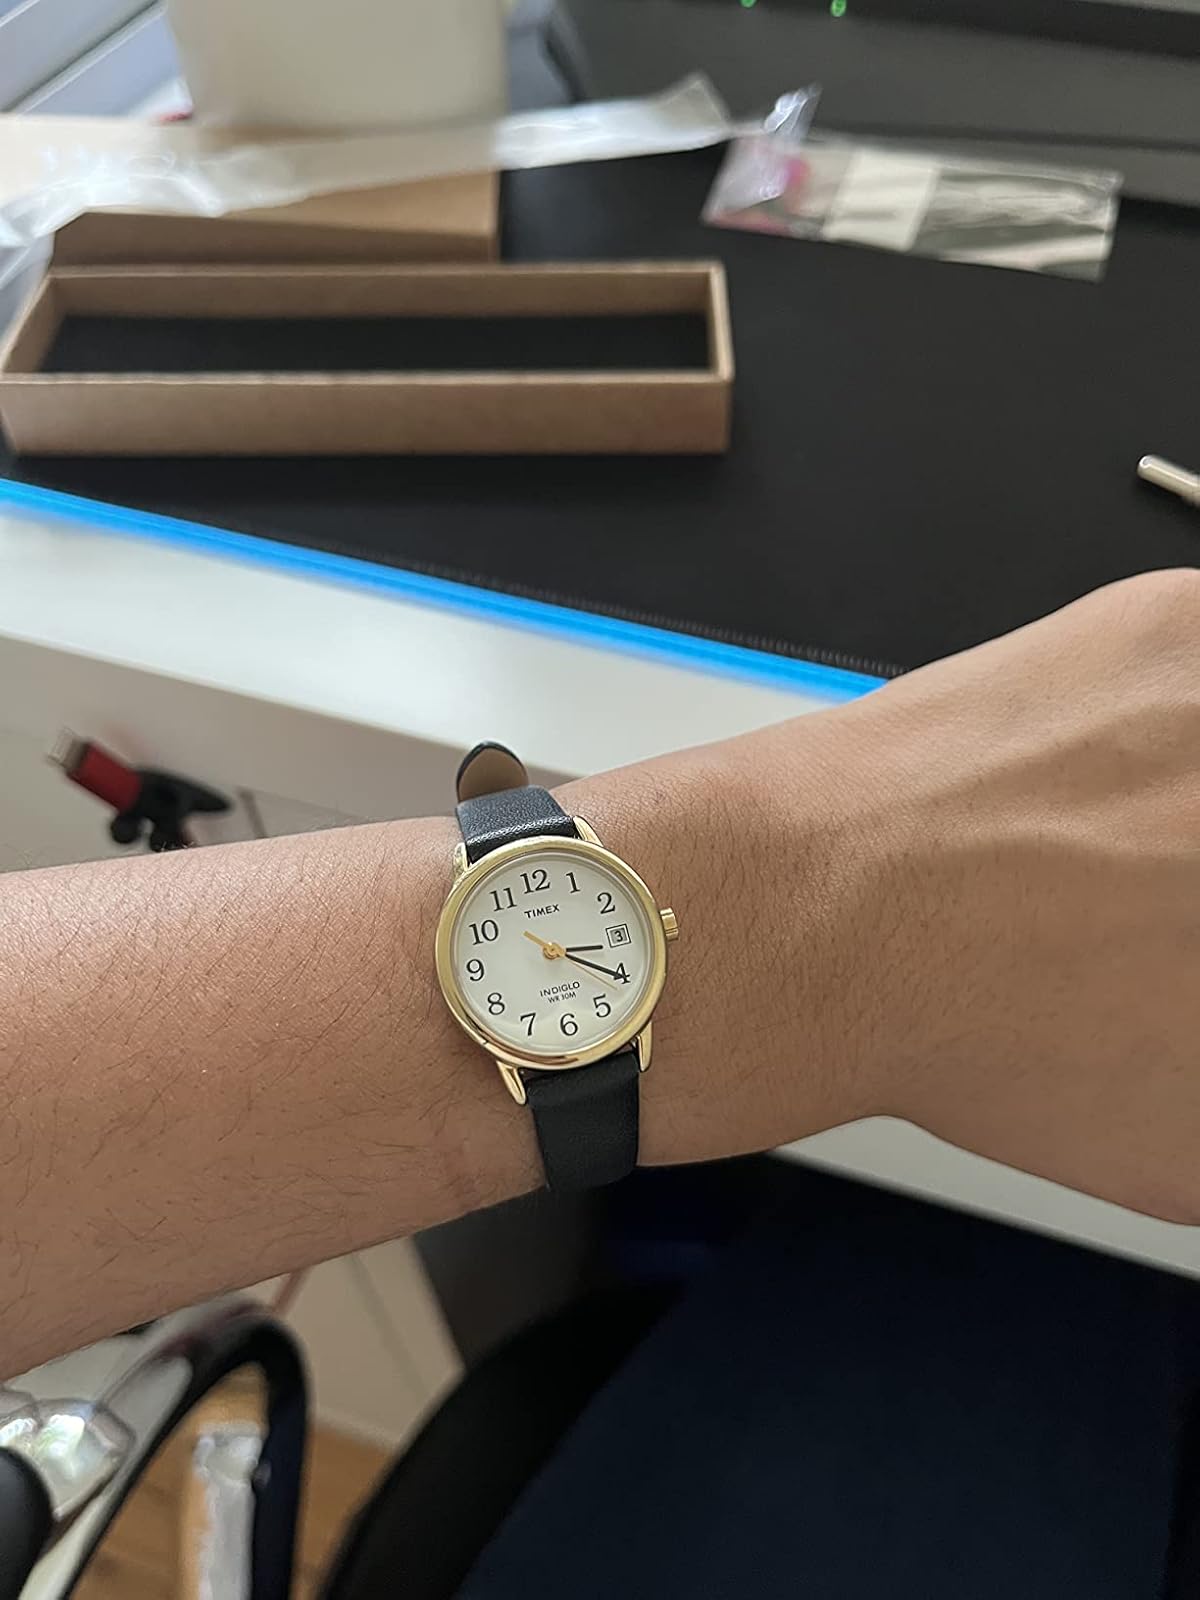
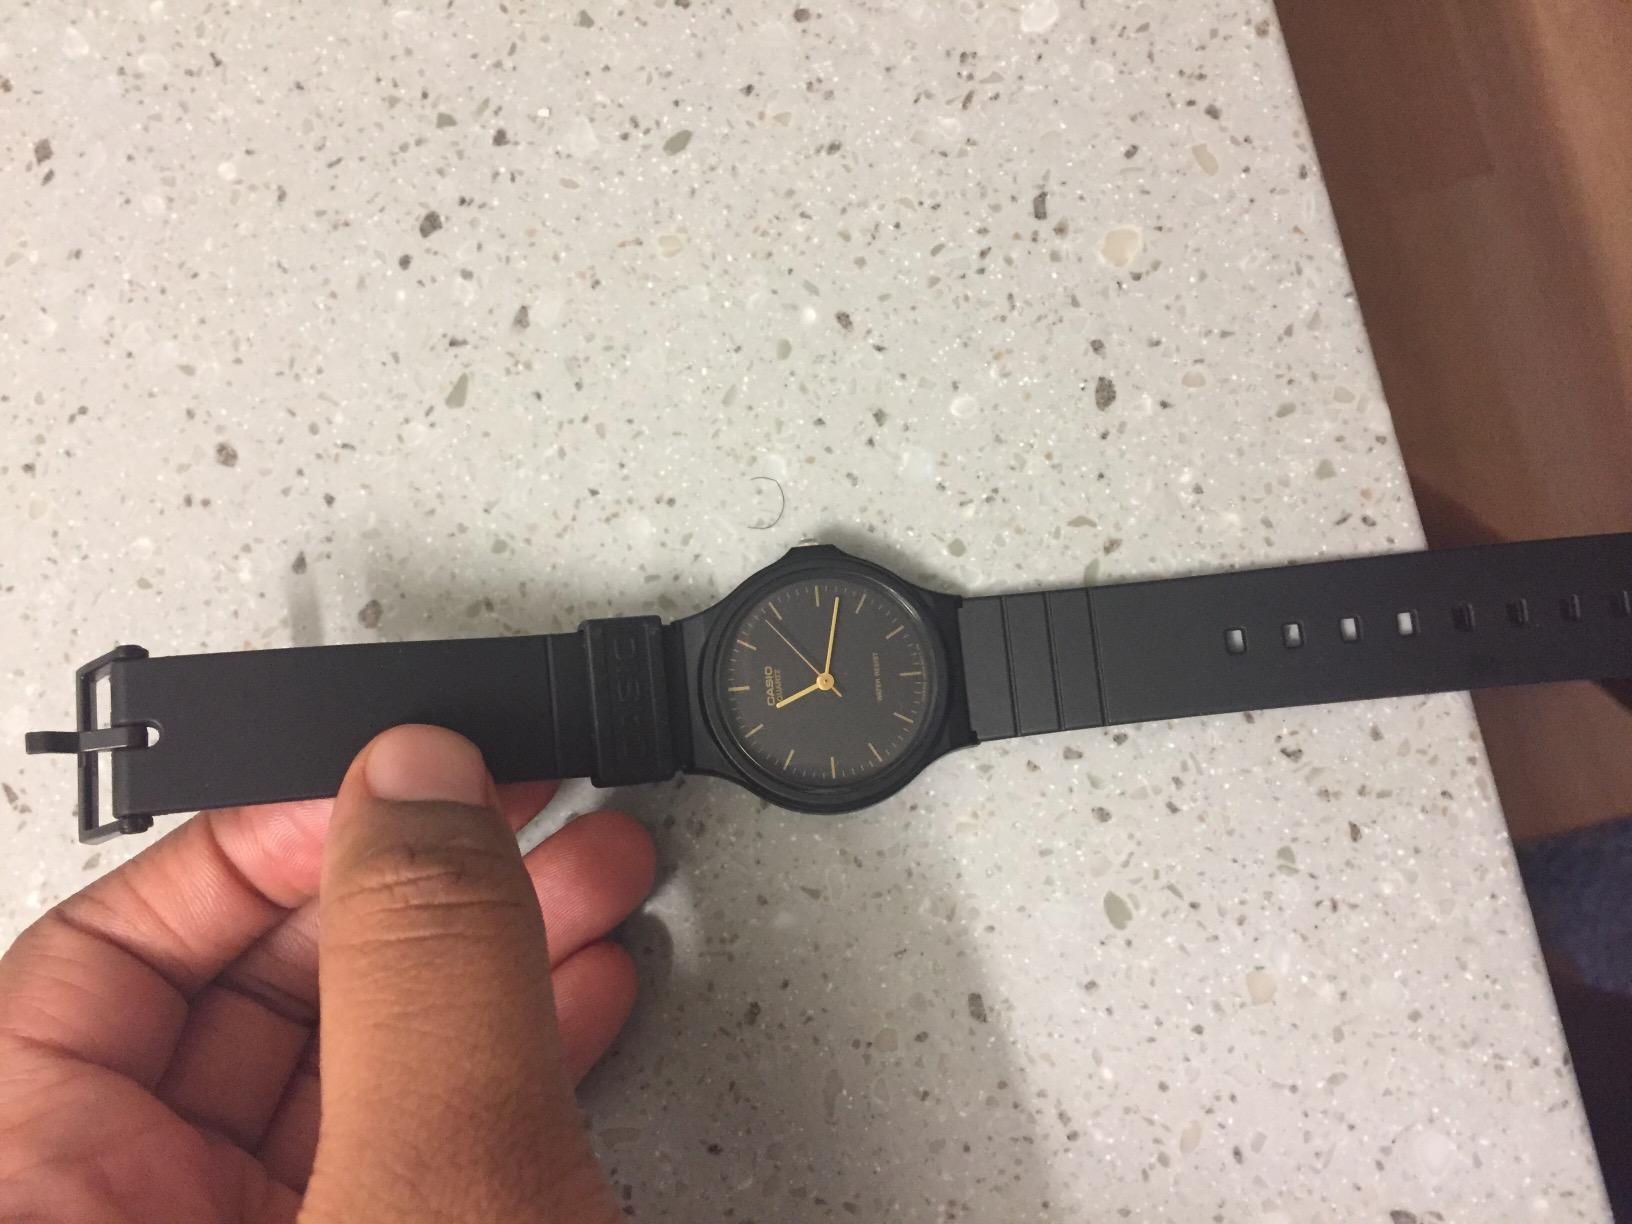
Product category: accessories_watch
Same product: no